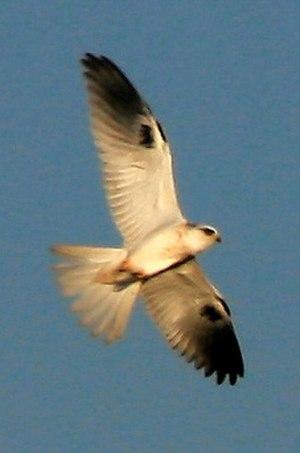
L'Élanion à queue blanche est une petite espèce de rapace appartenant à la famille des Accipitridae.